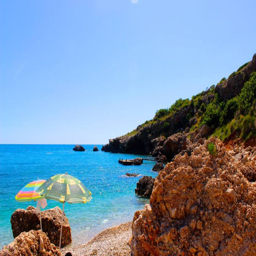
the beaches like much are rocky instead of sandy .